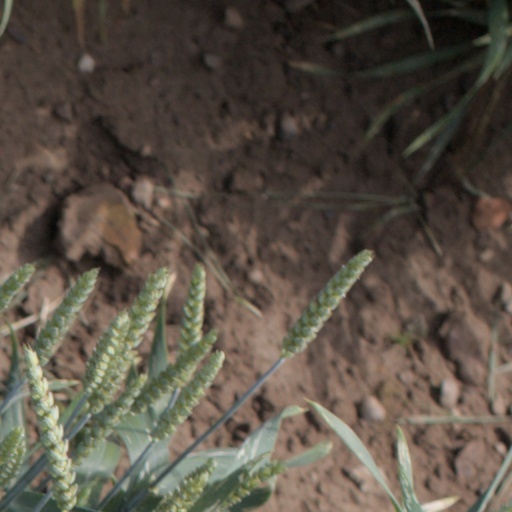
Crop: wheat